Anna Orlova-Chesmenskaya

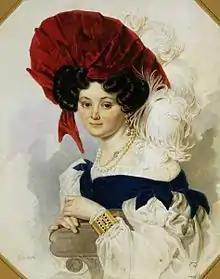
Portrait by Pyotr Sokolov, 1830s

Countess Anna Alekseyevna Orlova-Chesmenskaya was a Russian landowner and courtier. She was known for her work against the serfdom in Russia. Also known for her piety, she acquired a saintly reputation.